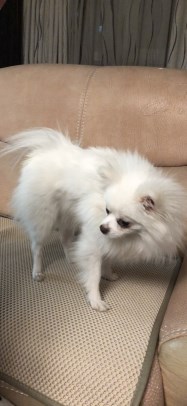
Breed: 1936-n000005-Pomeranian